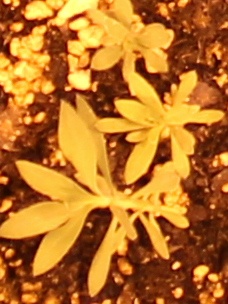
Label: Kochia